Tyler Davidson Fountain

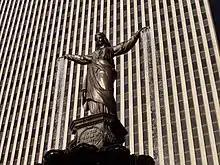
"The Genius of Water" close-up at its former location

The fountain was cast in separate sections at the foundry and shipped to Cincinnati for assembly. Probasco requested that the City of Cincinnati remove the dilapidated market along 5th Street between Vine and Walnut Streets for the fountain. In its place an esplanade bisecting 5th Street was built, the designer was architect William Tinsley. Tinsley had also designed the Henry Probasco House in the suburb of Clifton. The esplanade made the fountain easily visible to anyone traveling by. Miller traveled to Cincinnati for the dedication ceremony, which took place on October 6, 1871, it is estimated that 20,000 people were present. Miller and Von Kreling enjoyed a degree of celebrity in the city.